Škoda Kamiq

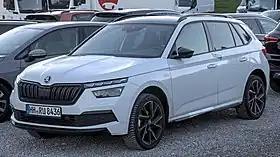
2019 Škoda Kamiq

The Škoda Kamiq is a subcompact crossover SUV (B-segment) produced by the Czech car manufacturer Škoda Auto since 2019. It is smallest of the other Škoda SUVs, namely the Karoq, Enyaq, and Kodiaq. Deliveries officially started in September 2019. It is based on the concept Vision X, which Škoda first introduced to the public in 2018. As with the Karoq and Kodiaq, the Kamiq name is based on a word from the Inuit language.